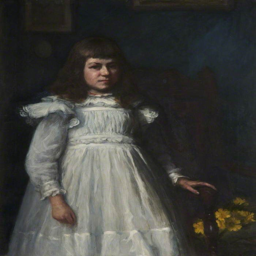
broadcasting - your paintings - portrait of a girl